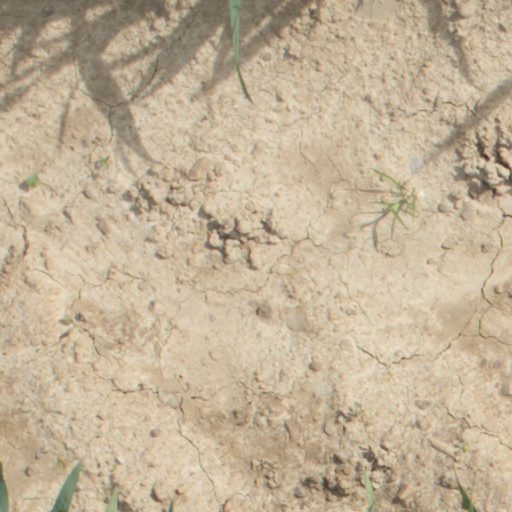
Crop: wheat